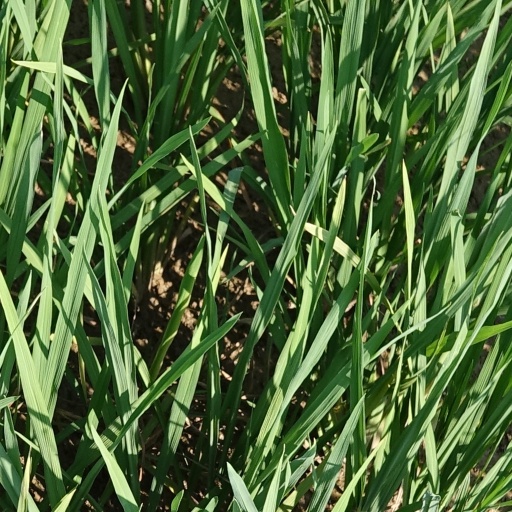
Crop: rice